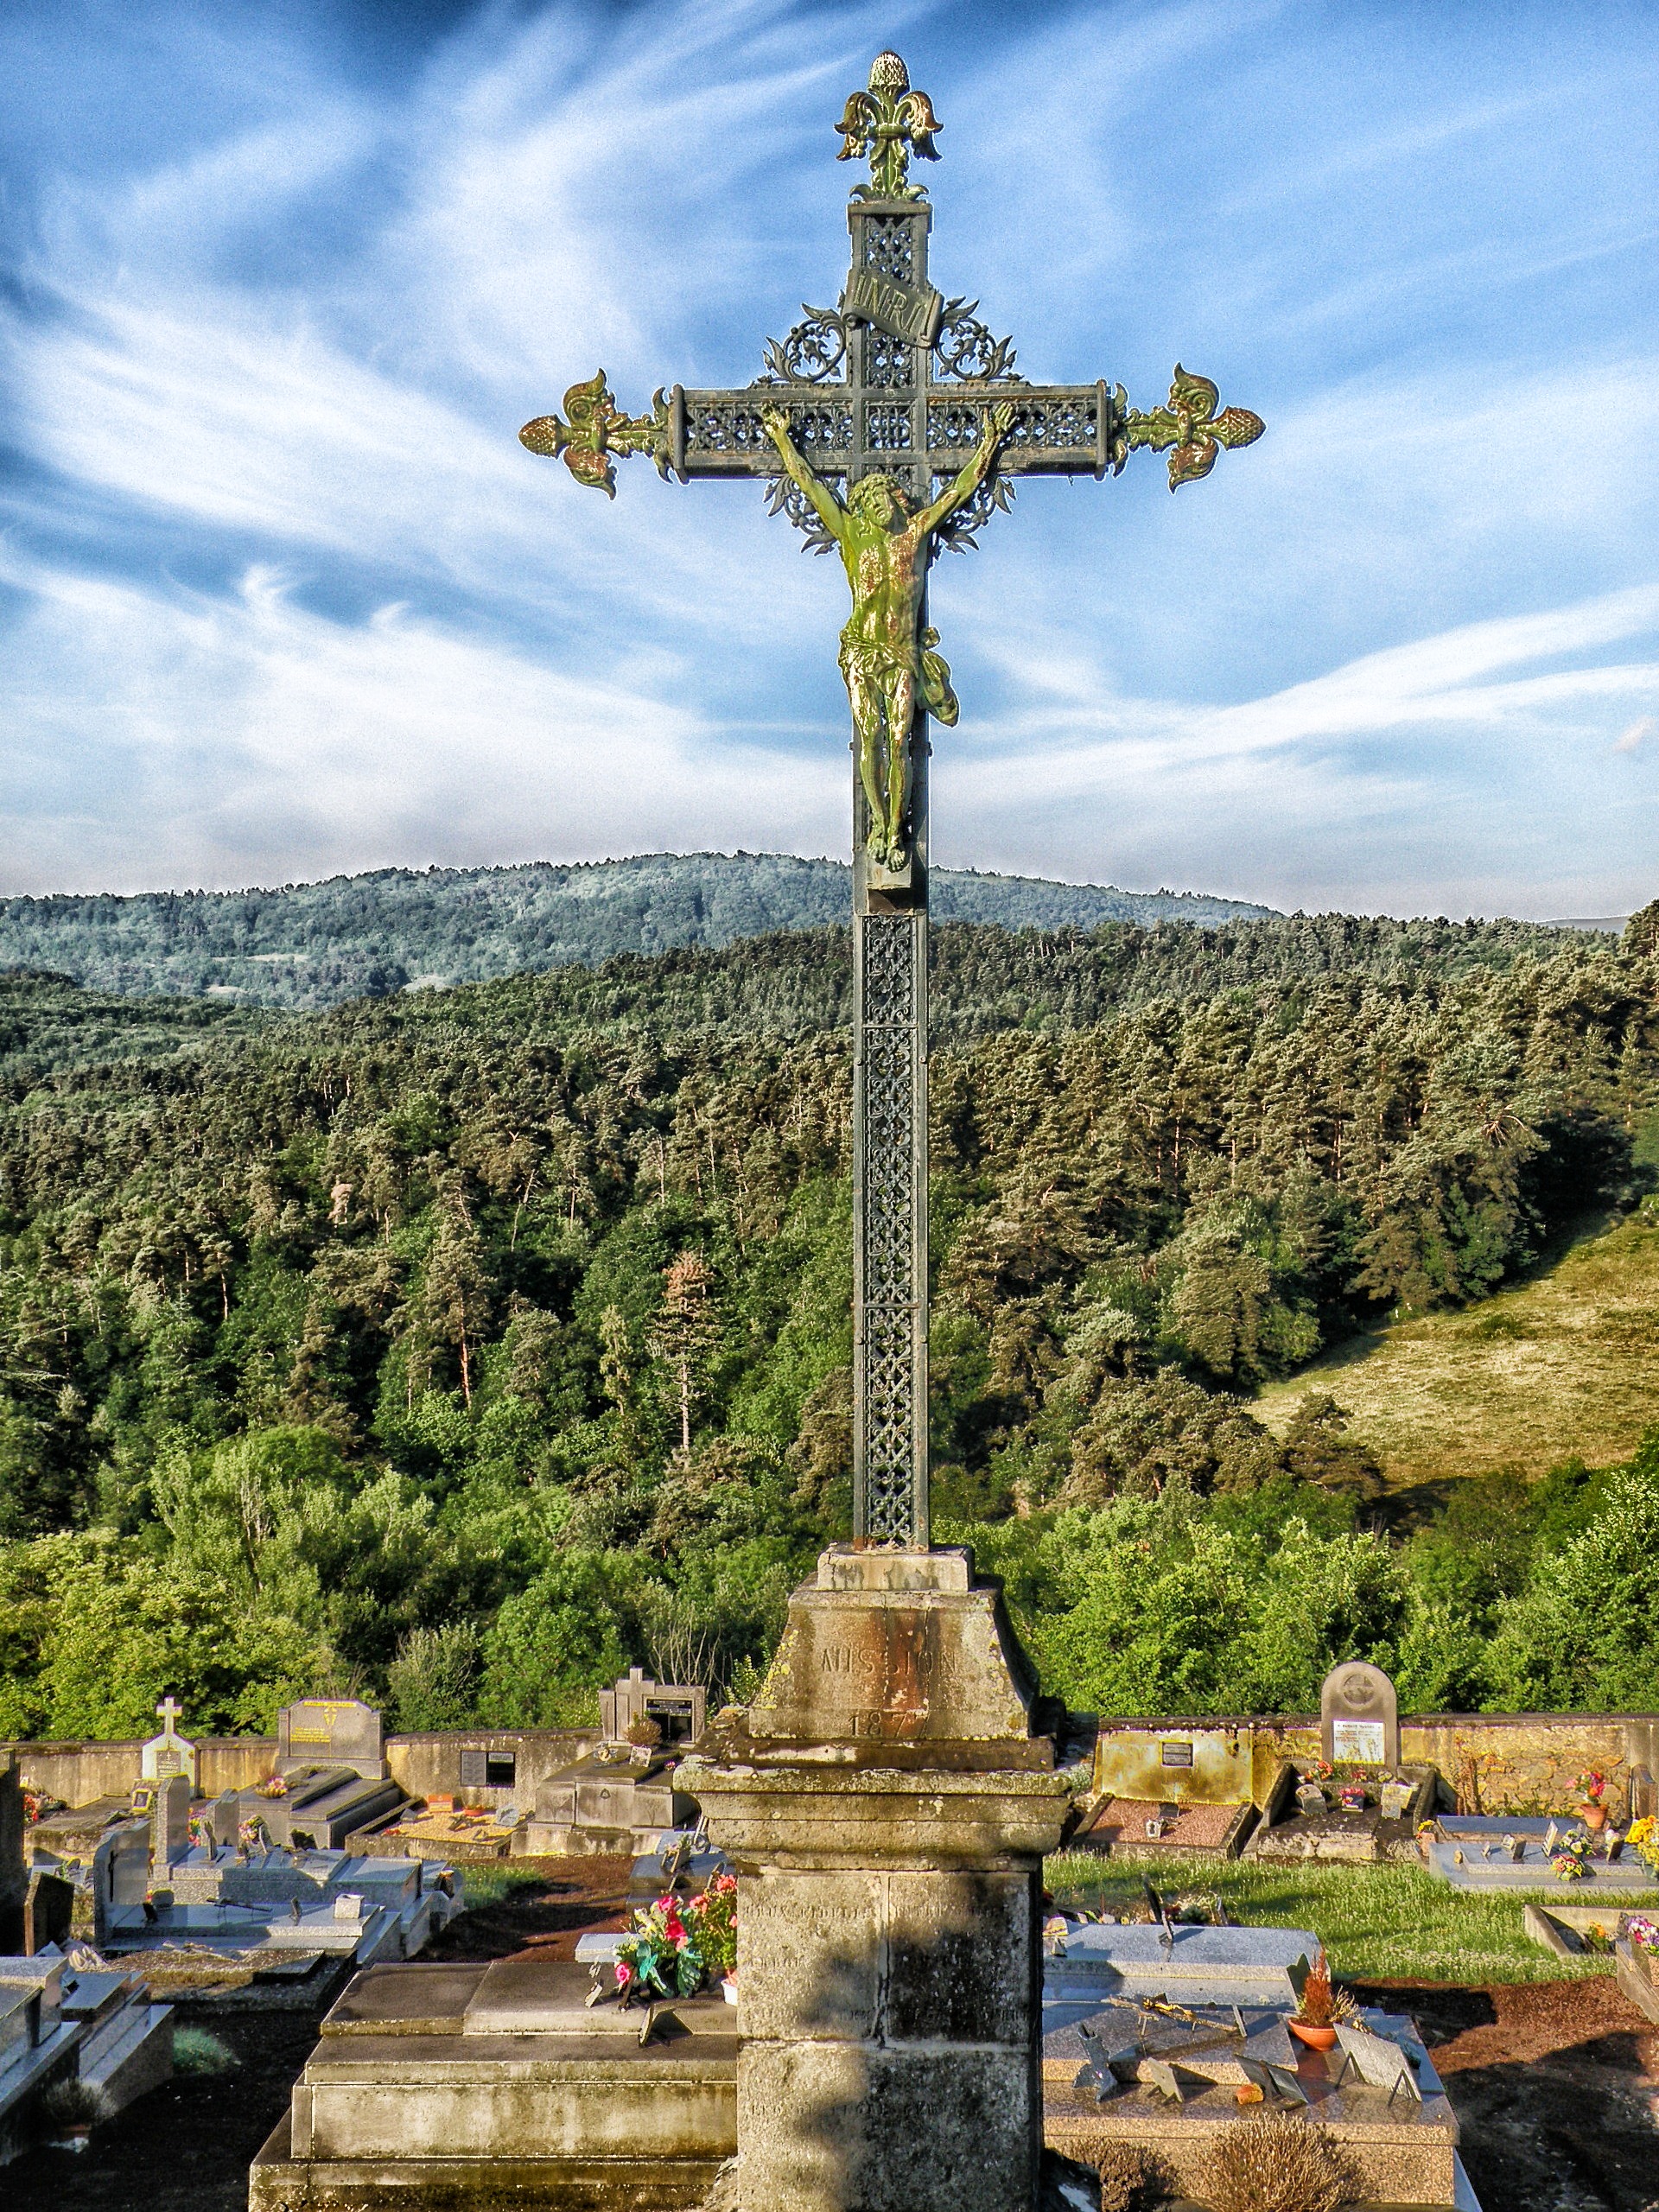
nature, forest, sky, countryside, country, monument, summer, travel, france, spring, tower, landmark, cross, cemetery, tourism, place of worship, trees, religious, woods, outside, hdr, clouds, headstones, graves, water feature, jesus christ, ancient history, puy de dome